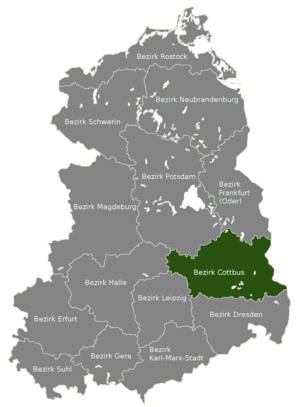
Cottbus (bezirk)
Bezirk Cottbus
Bezirket Cottbus blev oprettet i 1952 efter opløsningen af delstaterne i DDR som en af i alt 14 bezirke. Den sydlige del af delstaten Brandenburg og en del af delstaten Sachsen-Anhalt med kredsene Jessen, Herzberg og Bad Liebenwerda blev indlemmet i bezirken Cottbus.